Anna Maria Elvia

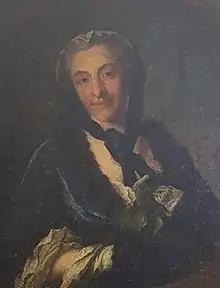
Anna Maria Elvia

She was the daughter of a professor, Petrus Elvius, the sister of the mathematician Per Elvius the Younger and married professor Mårten Strömer in 1757, all active in the Uppsala University. She belonged to the academical world in Uppsala and was given an unusually high education for a contemporary female, such as mathematics, astronomy and several languages including Latin.